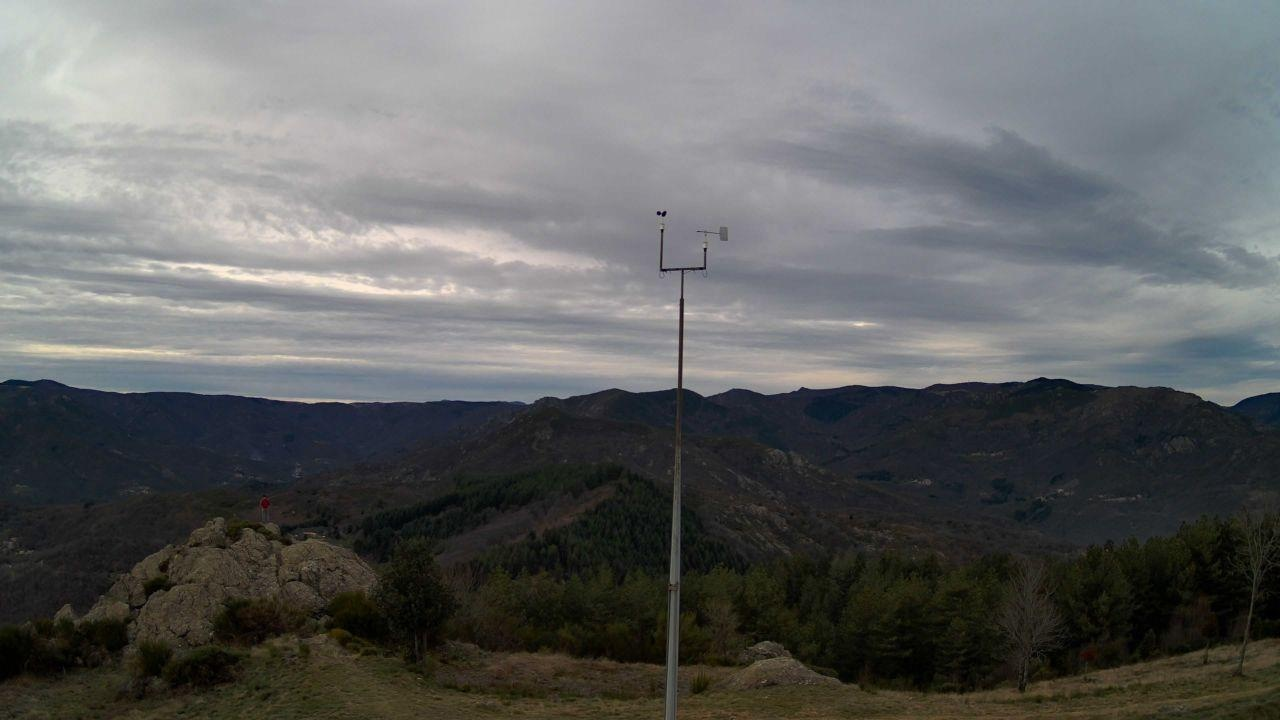
Fire: no
Smoke: no